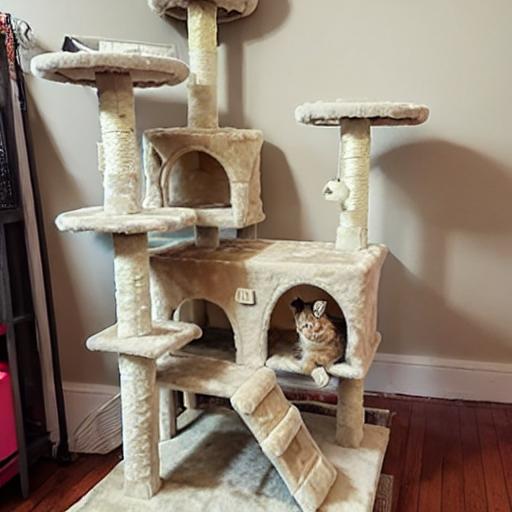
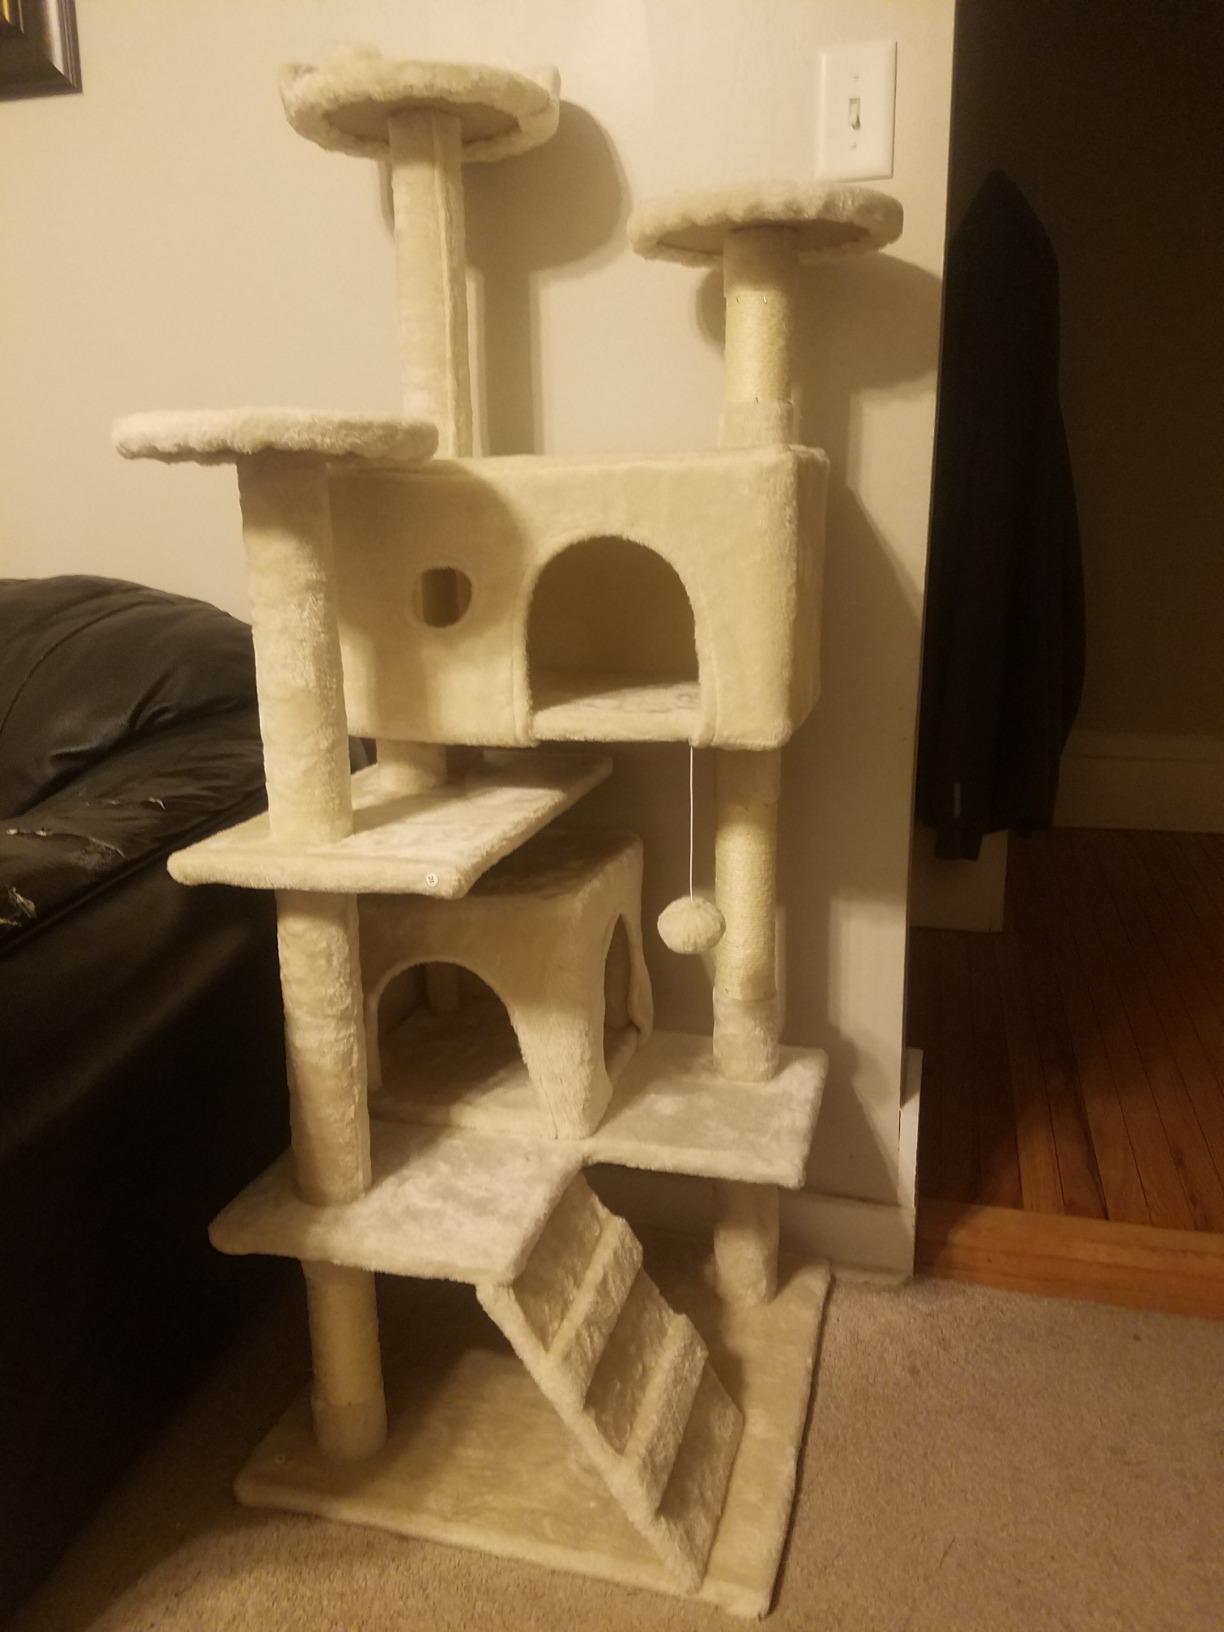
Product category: items_cat tree
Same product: no